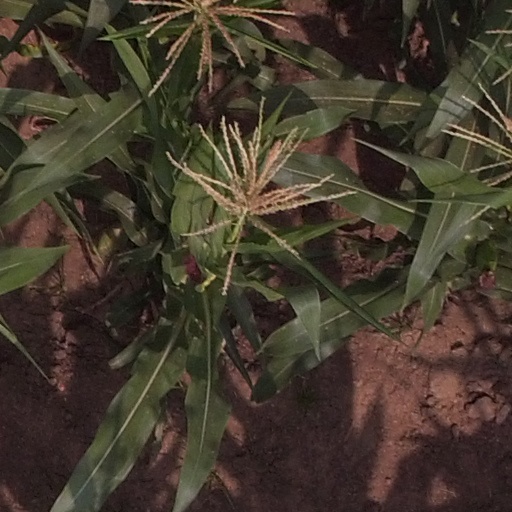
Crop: maize; corn